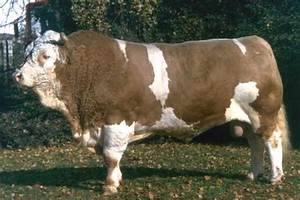
Label: mucca